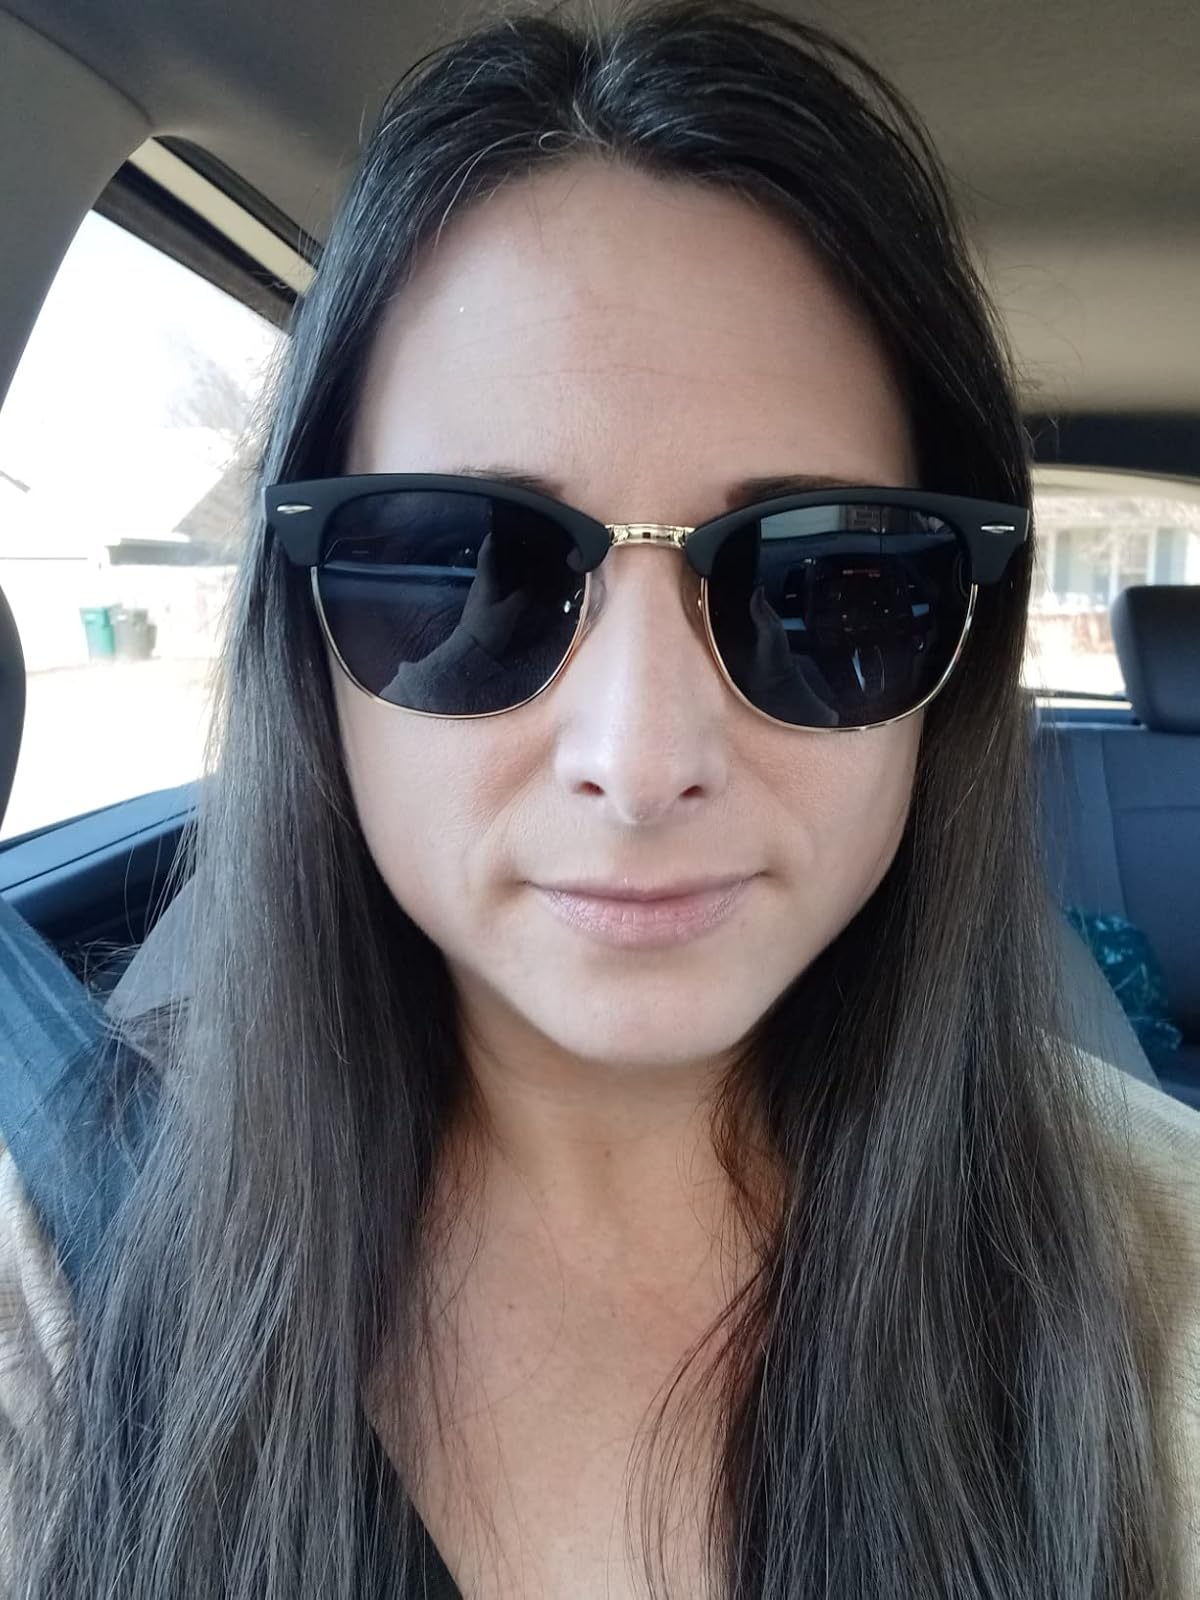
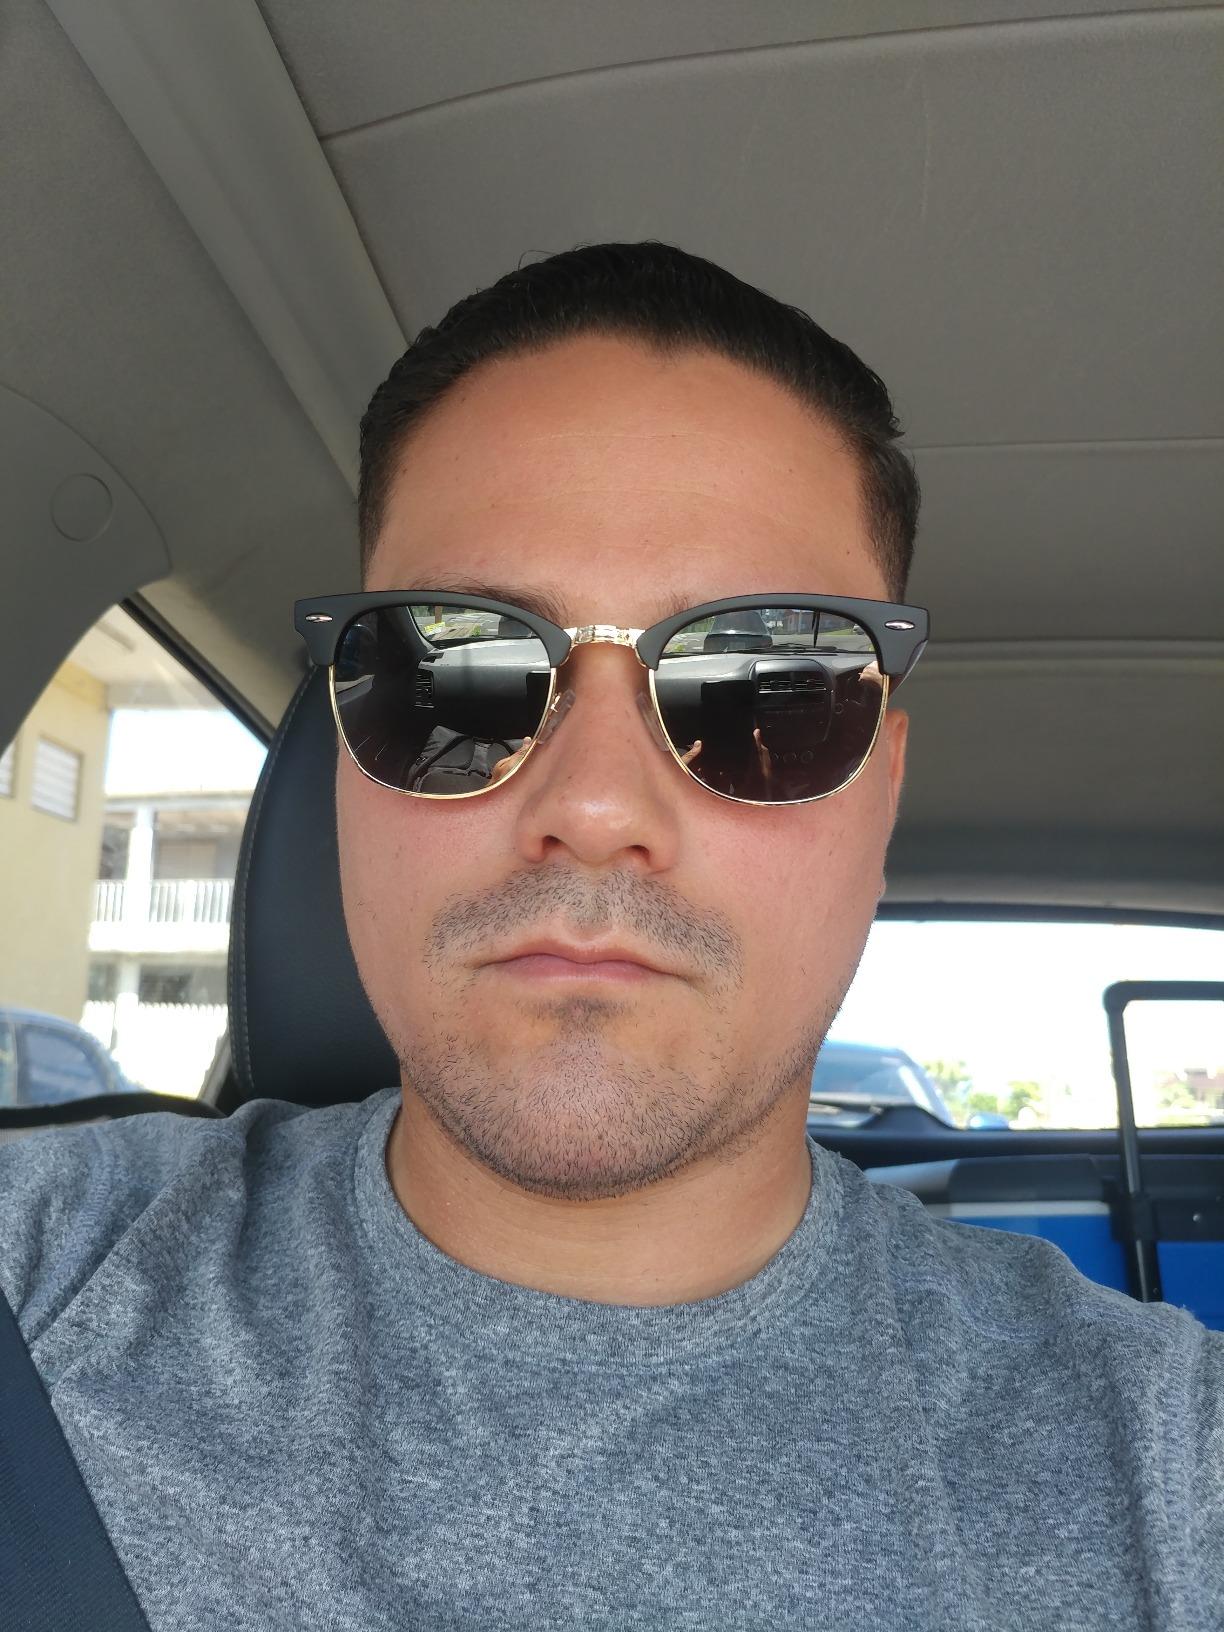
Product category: accessories_sunglasses
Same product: yes